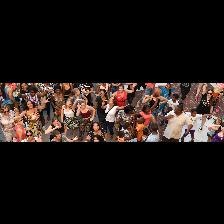
Label: Human